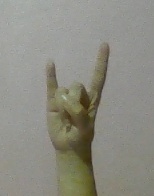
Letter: la